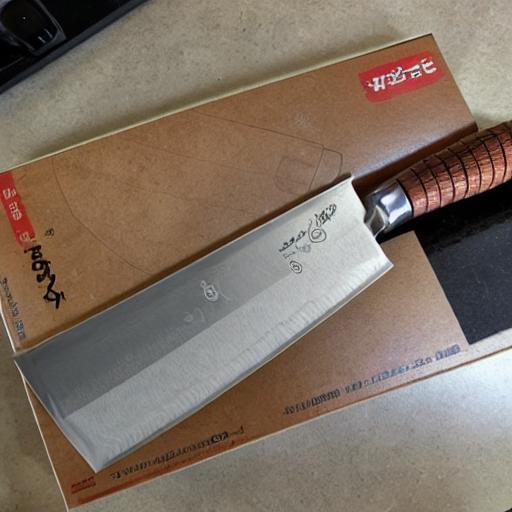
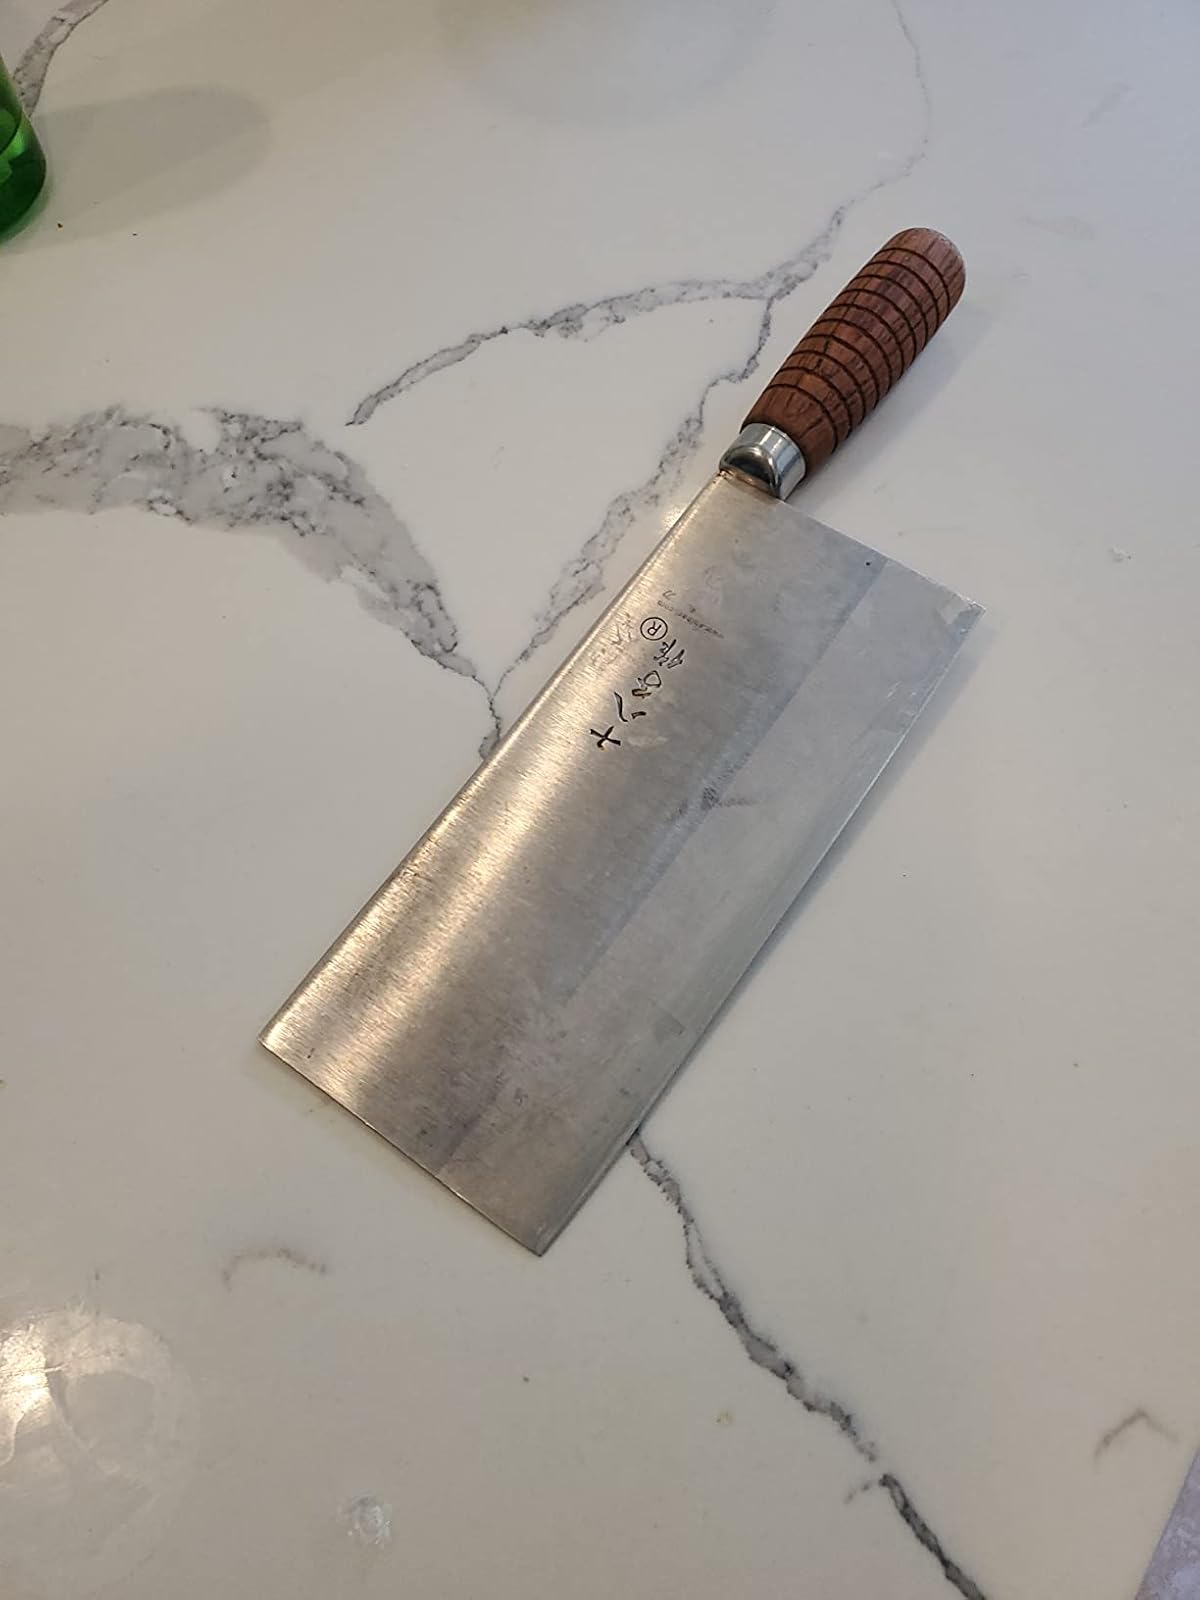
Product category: items_knife
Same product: no